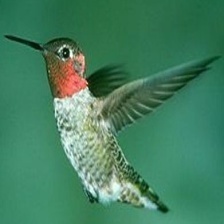
Species: ANNAS HUMMINGBIRD
Scientific name: CALYPTE ANNA
ImageNet parent category: hummingbird